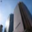
Label: skyscraper